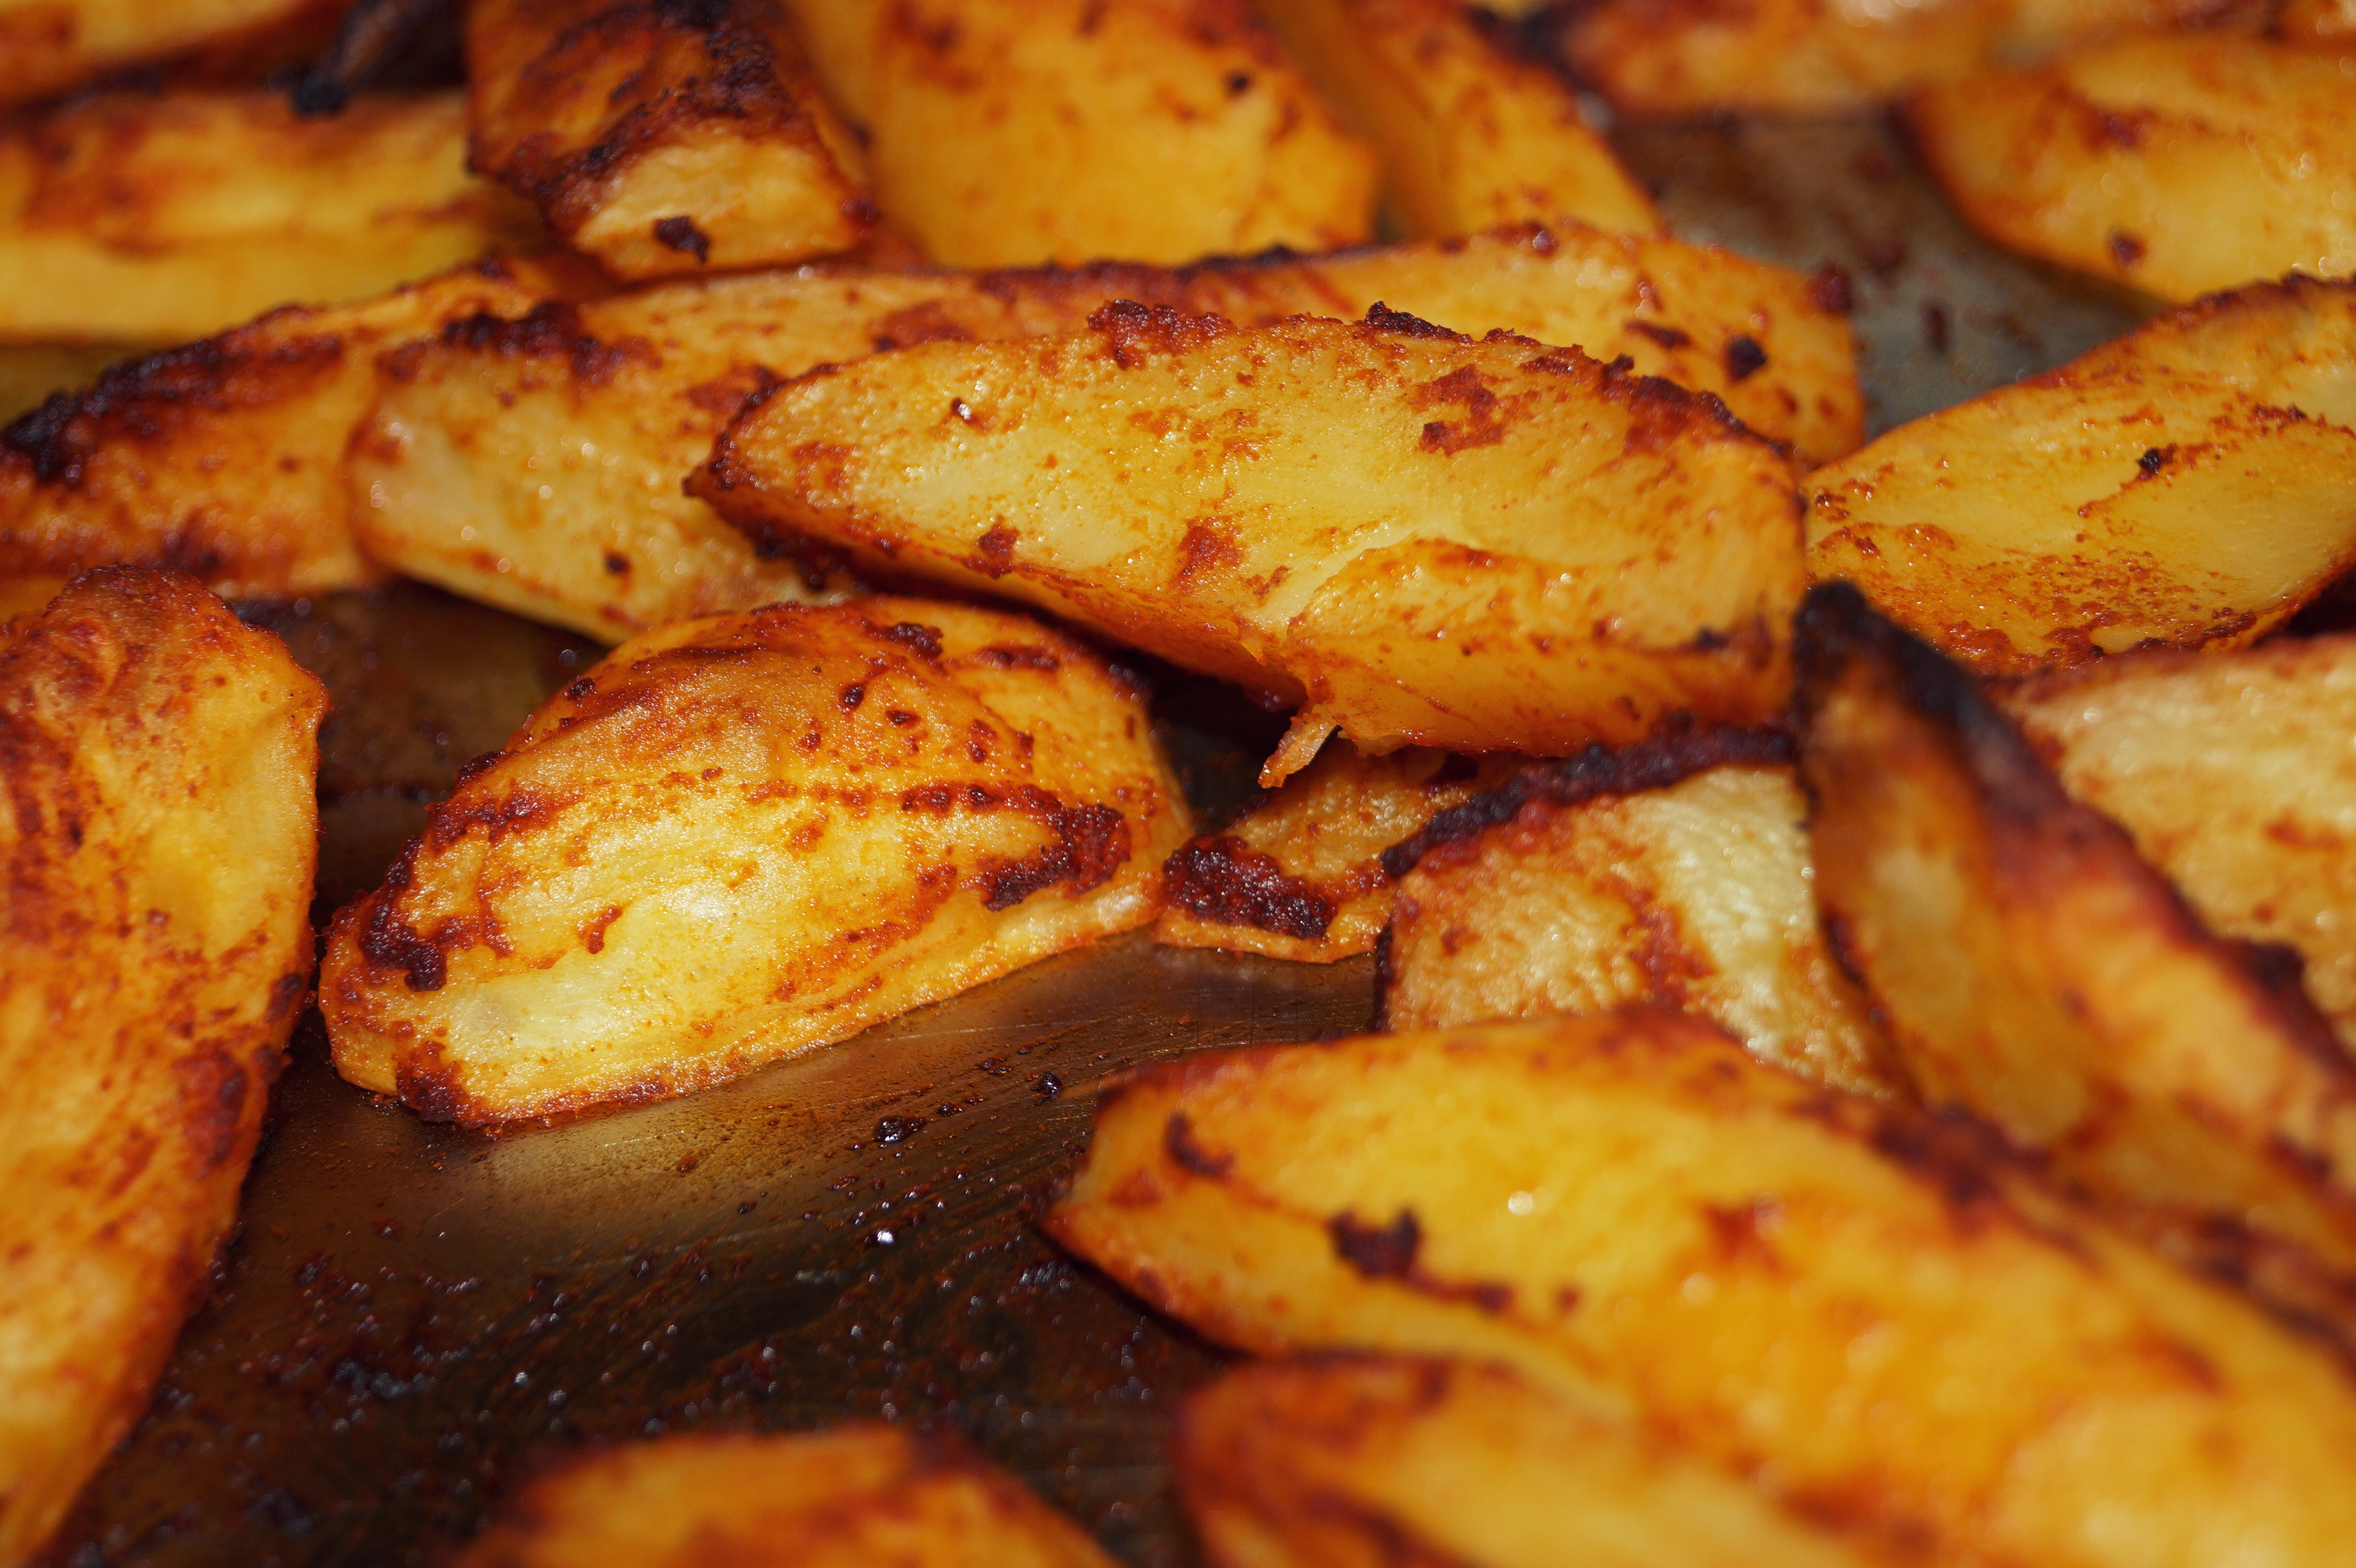
plant, dish, food, produce, vegetable, fish, eat, cuisine, delicious, potato, cook, vegan, meatless, potatoes, greasy, french fries, flowering plant, junk food, side dish, root vegetable, potato corners, land plant, fried food, potato and tomato genus, potato wedges, cooking plantain